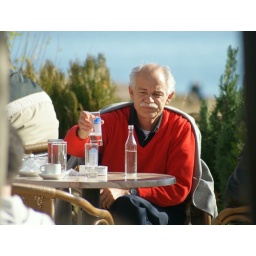
Enjoying a glass of ouzo at an open air cafe-bar by the shore of lake Plastira, Karditsa. Candid shot.